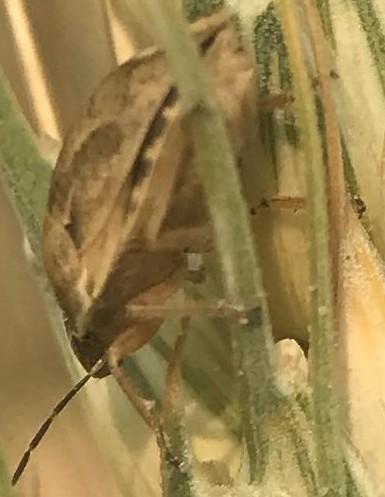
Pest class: occasional_pest